Fukushima Racecourse

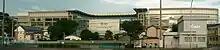
Fukushima Racecourse as seen from Japan National Route 4

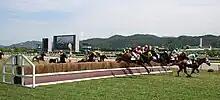
Racers jumping over hurdle #1

Fukushima Racecourse has both a turf and a dirt course. It is the smallest racecourse that holds Japan Racing Association races.